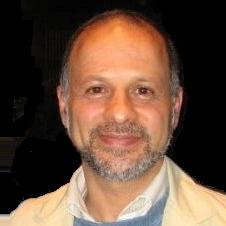
Age: 45